Castleford

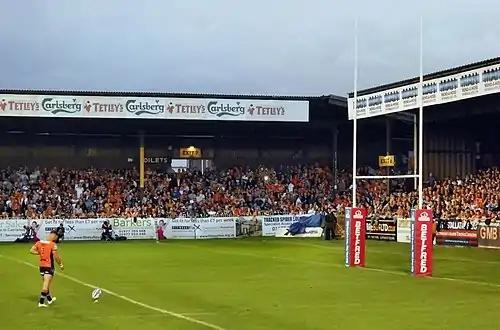
Wheldon Road

The town contains the "Junction 32" multi-store outlet shopping village and the "Xscape" leisure complex, both in the Glasshoughton suburb at the south of the town. Within Xscape is the large "Snozone", which used to have Britain's largest indoor real snow slope; this was later edged out by "Chillfactore" in Manchester. It is also home to Frankie & Benny's and Nando's restaurants. It was also home to a 14-screen "Cineworld", which underwent a refit in 2018 and was home to a 4DX screen and a Screen X. The Cineworld closed on 19 January 2025, with a Vue International cinema replacing it.